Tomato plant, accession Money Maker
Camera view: vertical (180 deg); turntable rotation: 30 degrees
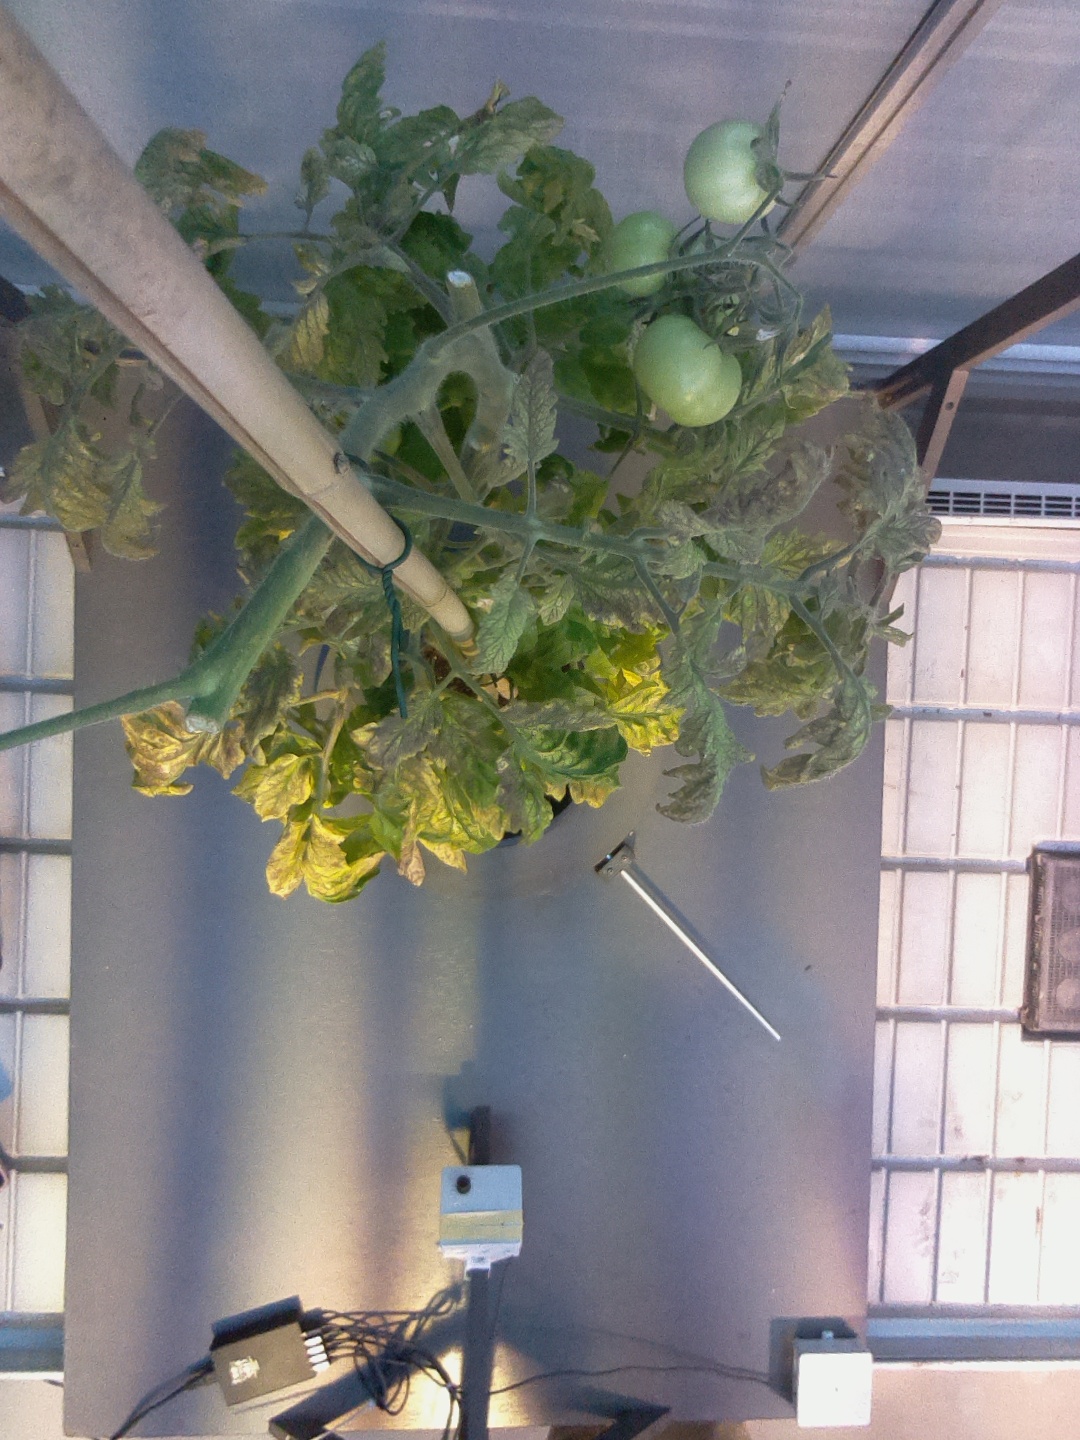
BBCH growth stage 79: 90% -100% of final fruit size